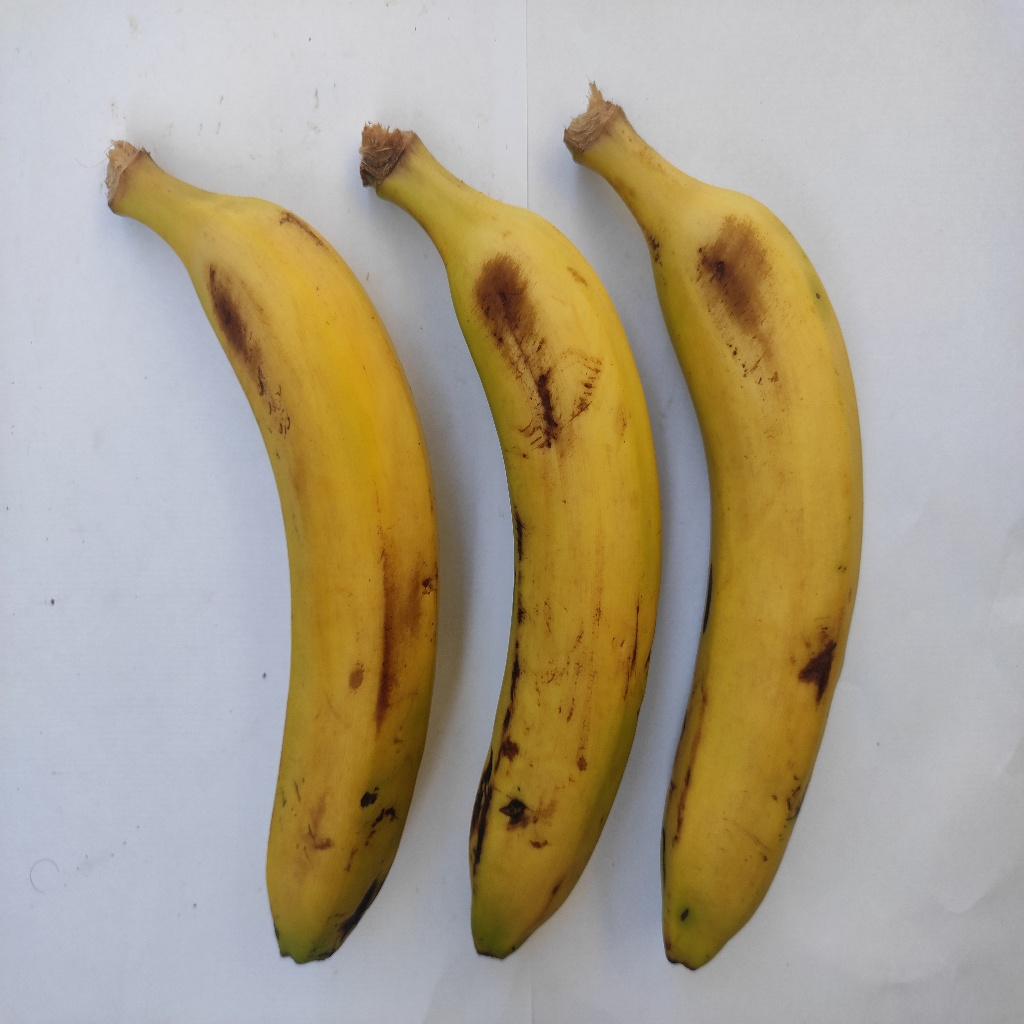
Crop: banana
Quality class: Class_A